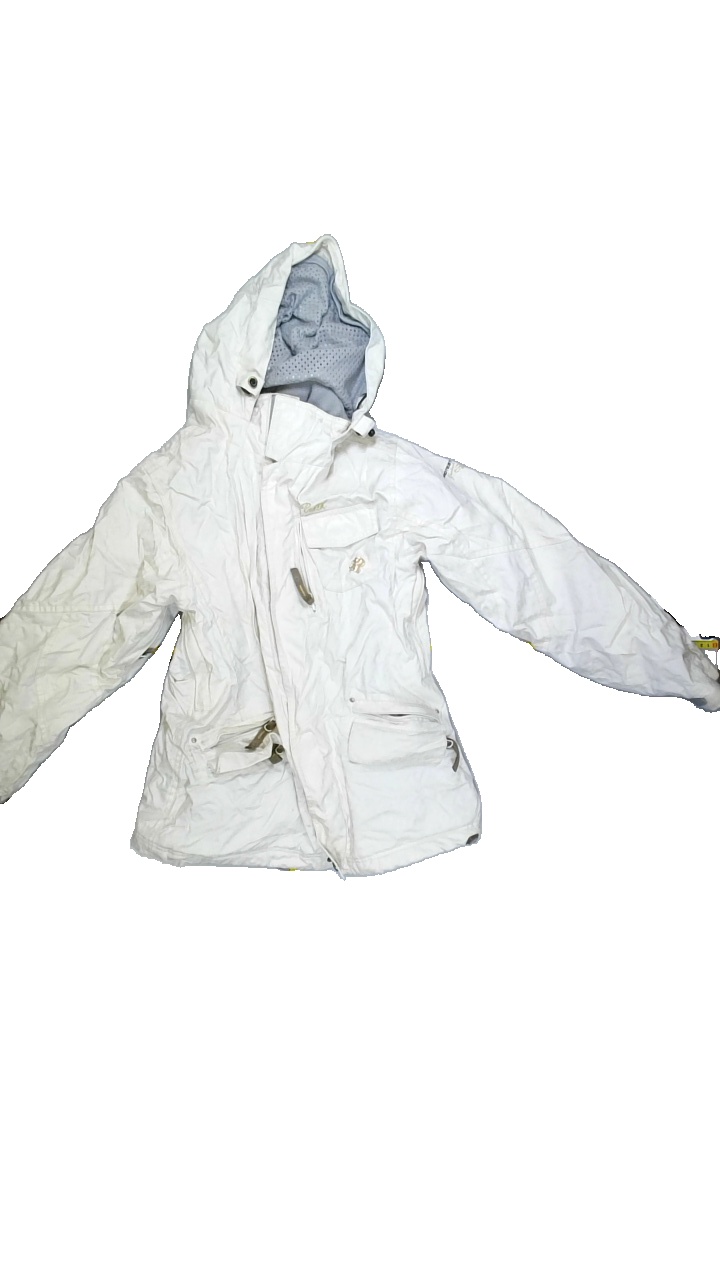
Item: Winter Jacket (Ladies)
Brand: Missing
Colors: White, Beige
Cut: Regular
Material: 100%polyester
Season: Winter
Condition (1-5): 2
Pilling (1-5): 3
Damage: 1
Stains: Major
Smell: Minor
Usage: Export
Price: <50